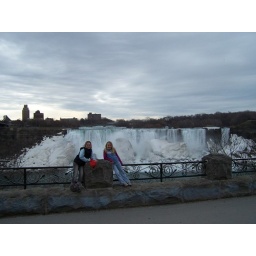
The girls in front of the American Falls at ground level.